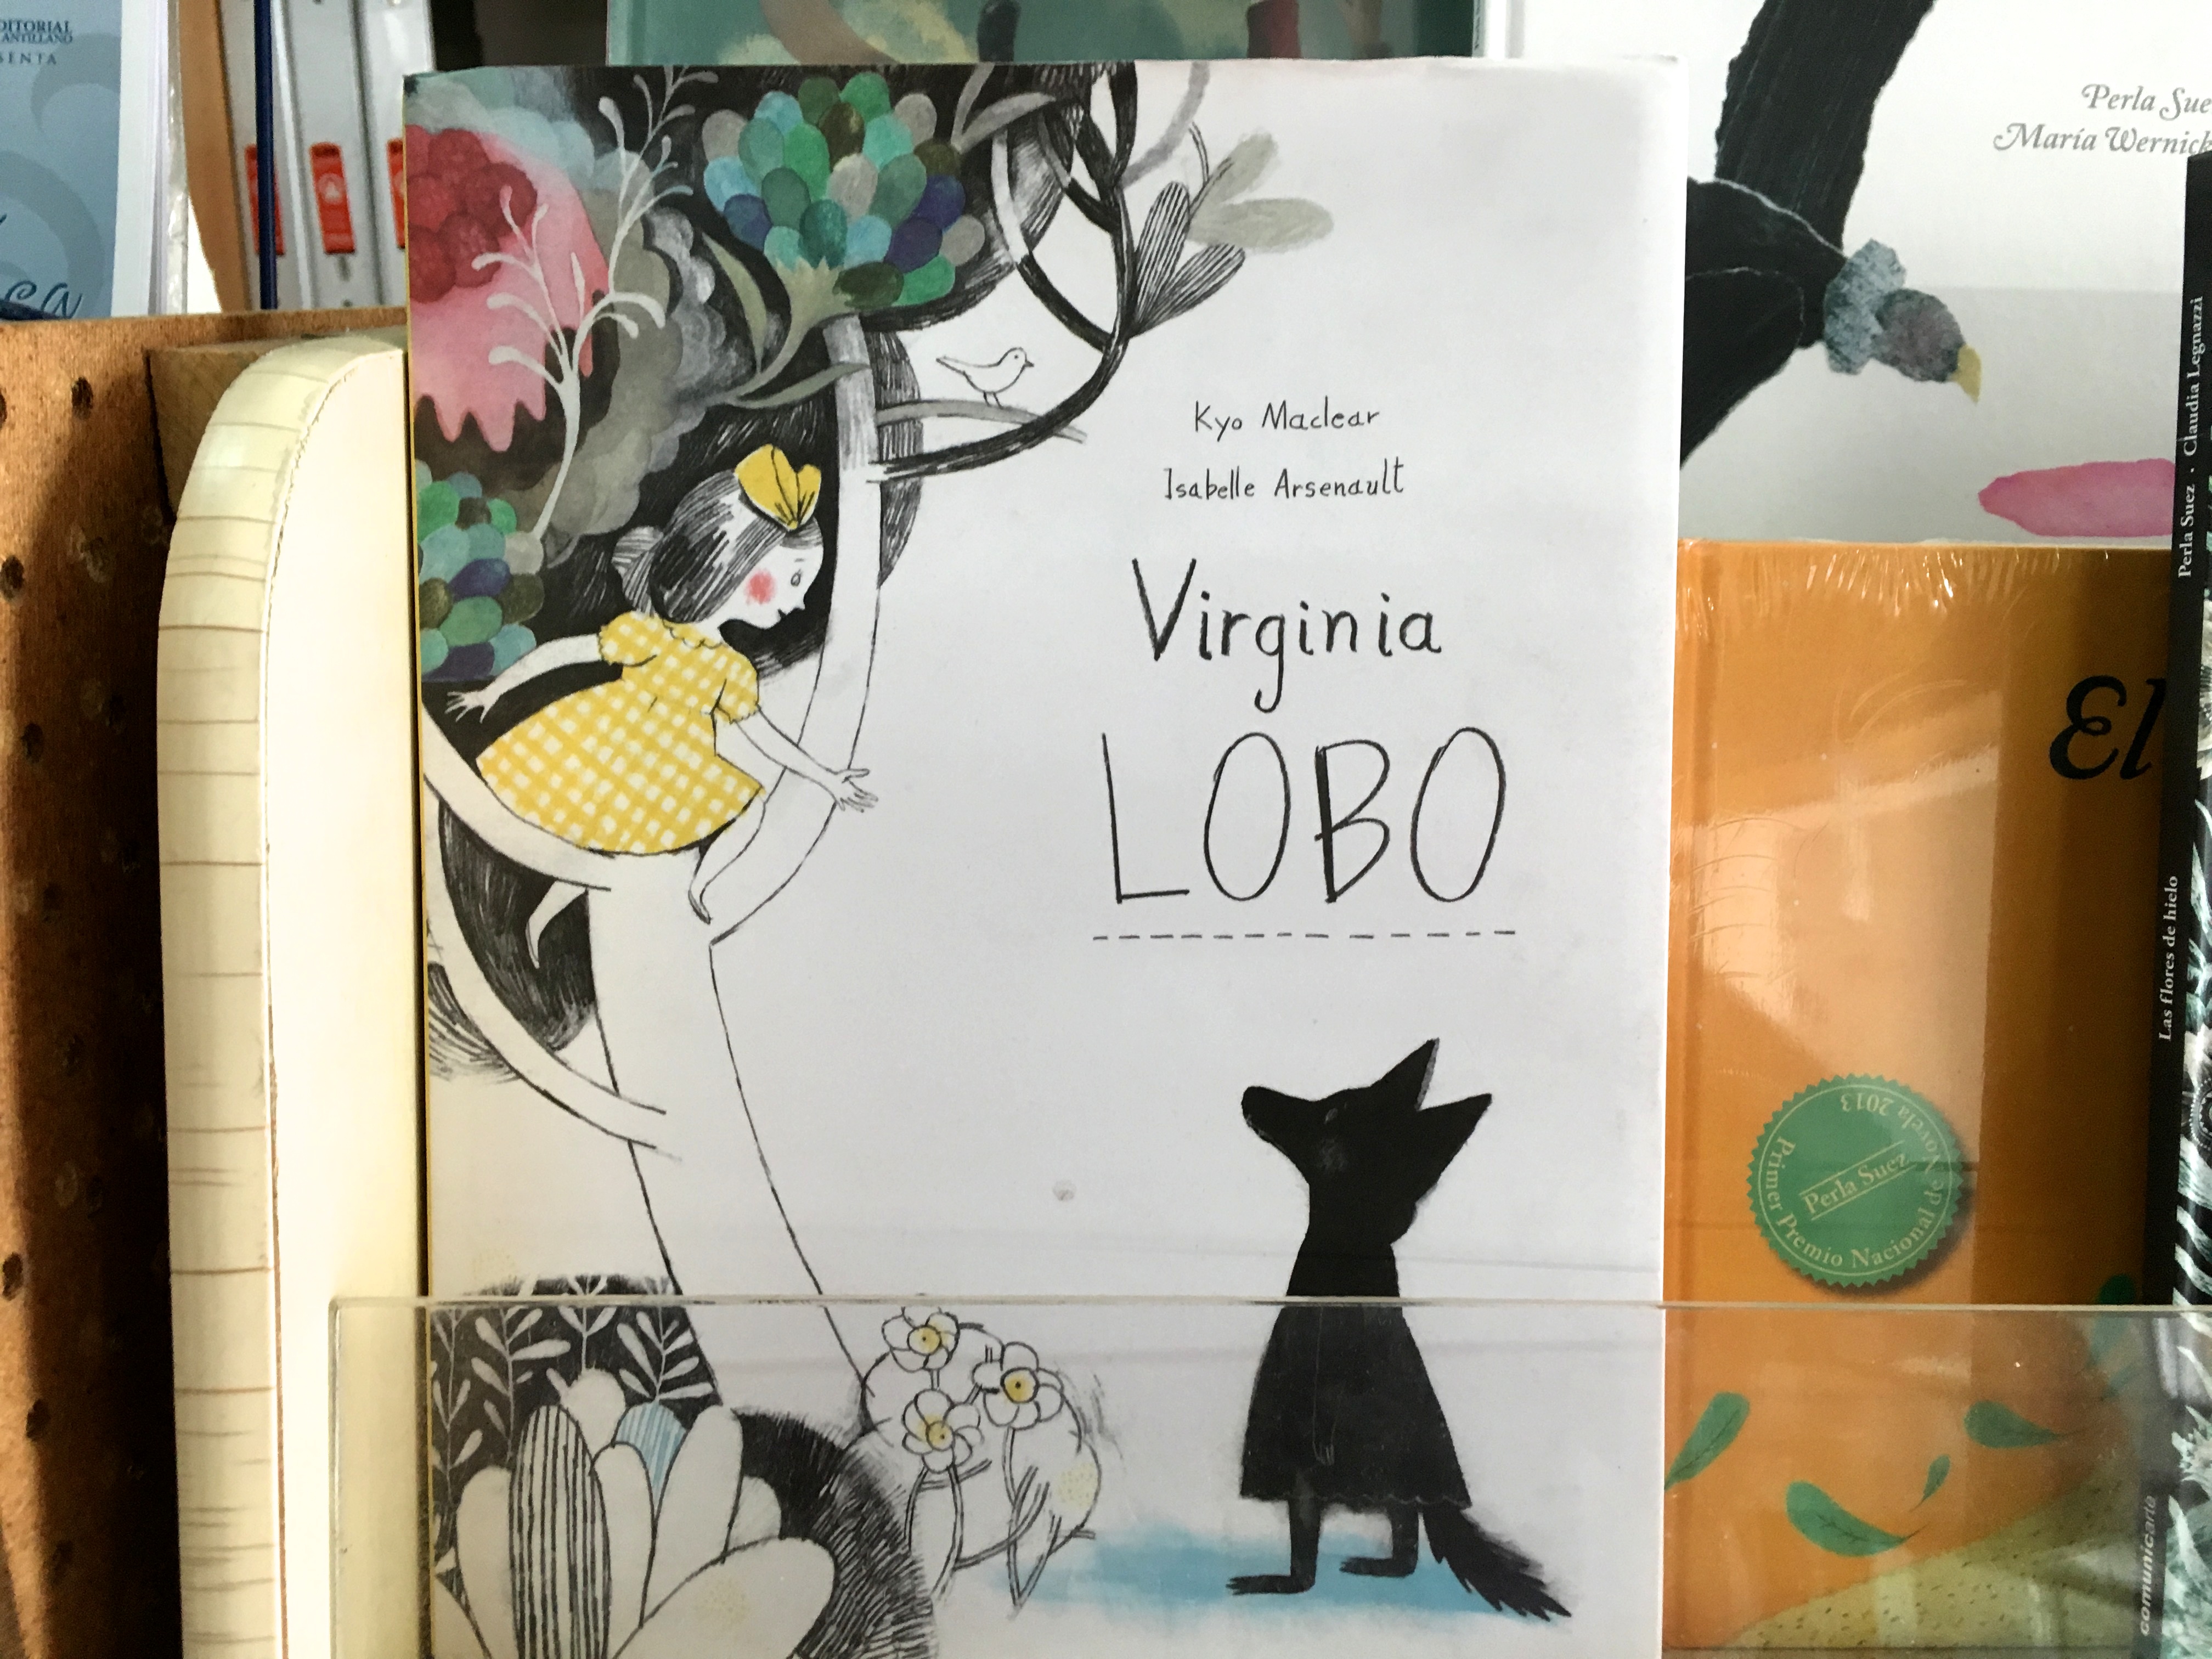
art, design, collage